Our Lady of the Turning Eyes

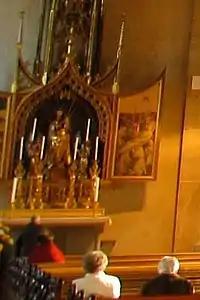
Statue involved in the Marian apparition, in its altar at

Our Lady of the Turning Eyes is a Catholic title of the Blessed Virgin Mary associated with a moving and weeping statue in Rottweil in present day Baden-Württemberg, Germany. Pilgrims come from Alsace, Lake Constance, and Switzerland, among other places.